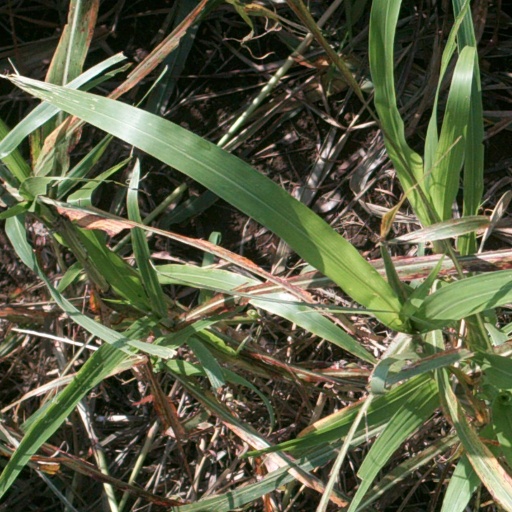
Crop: sorghum